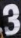
Number: 3